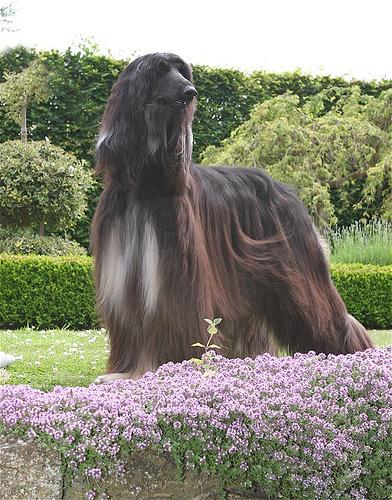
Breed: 222-n000013-Afghan_hound